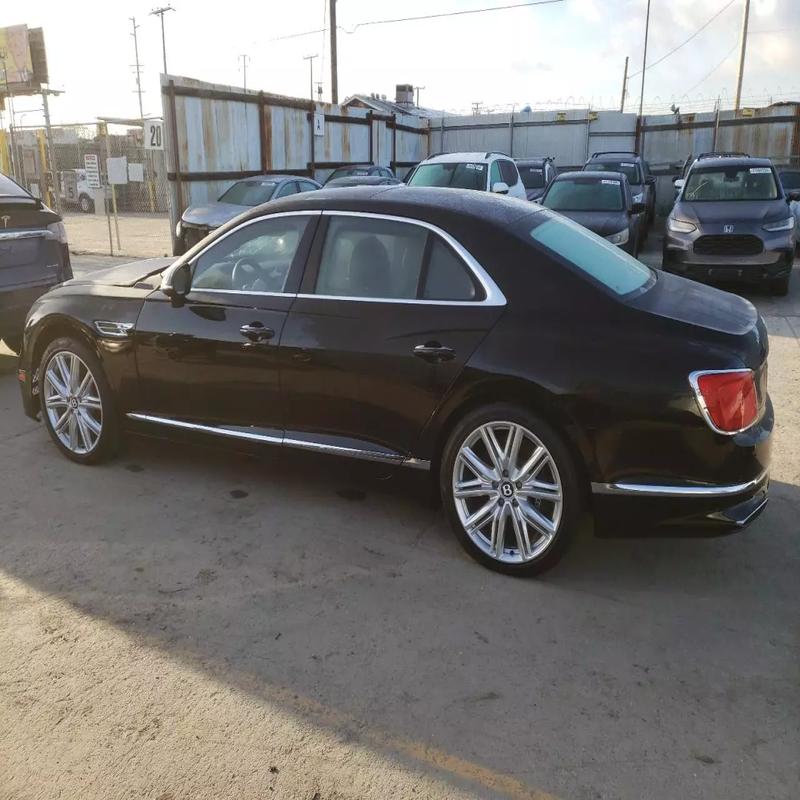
Aucun dommage détecté.
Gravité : aucun